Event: Nepal Earthquake
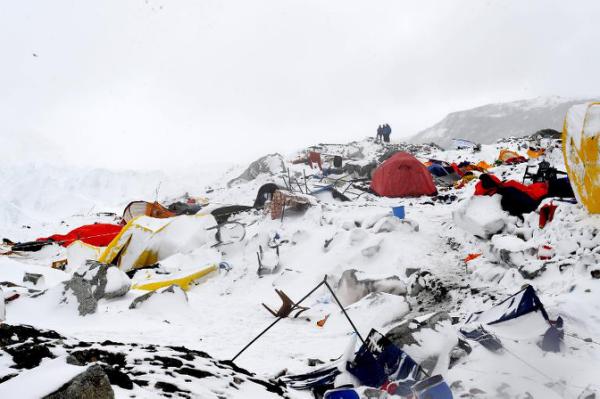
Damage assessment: no_damage